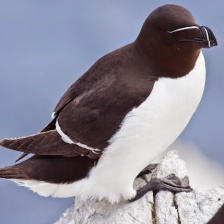
Species: RAZORBILL
Scientific name: ALCA TORDA